Hallie Quinn Brown

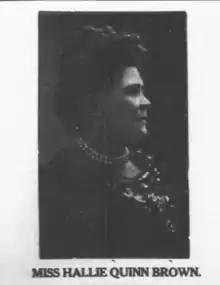
Hallie Brown, giving a speech at Poro College in 1920.

Her first school was on a plantation in South Carolina, where she endured the rough life as best she could and taught many children from neighboring plantations. She also taught a class of aged people who were then able to read the Bible. She next took charge of a school on Sonora Plantation in Mississippi, the people much hindered by the use of tobacco and whisky. Her plantation school had no windows but was well-ventilated, and the rain beat in fiercely. Not successfully getting the authorities to fix the building, she secured the willing service of two of her larger students. She mounted one mule and the two boys another, and thus they rode to the gin mill. They got cotton seed, returned, mixed it with earth, which formed a plastic mortar, and with her own hands, she pasted up the holes.